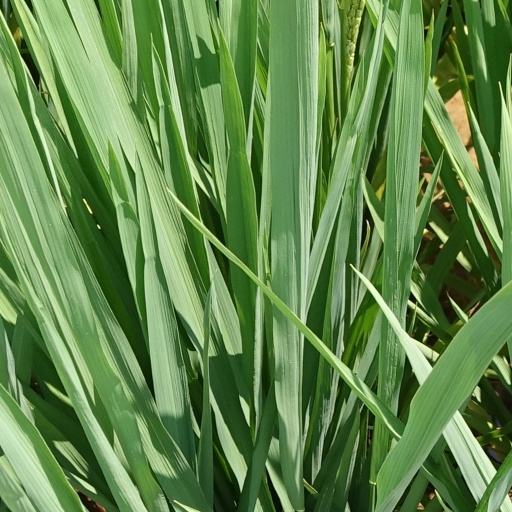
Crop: rice